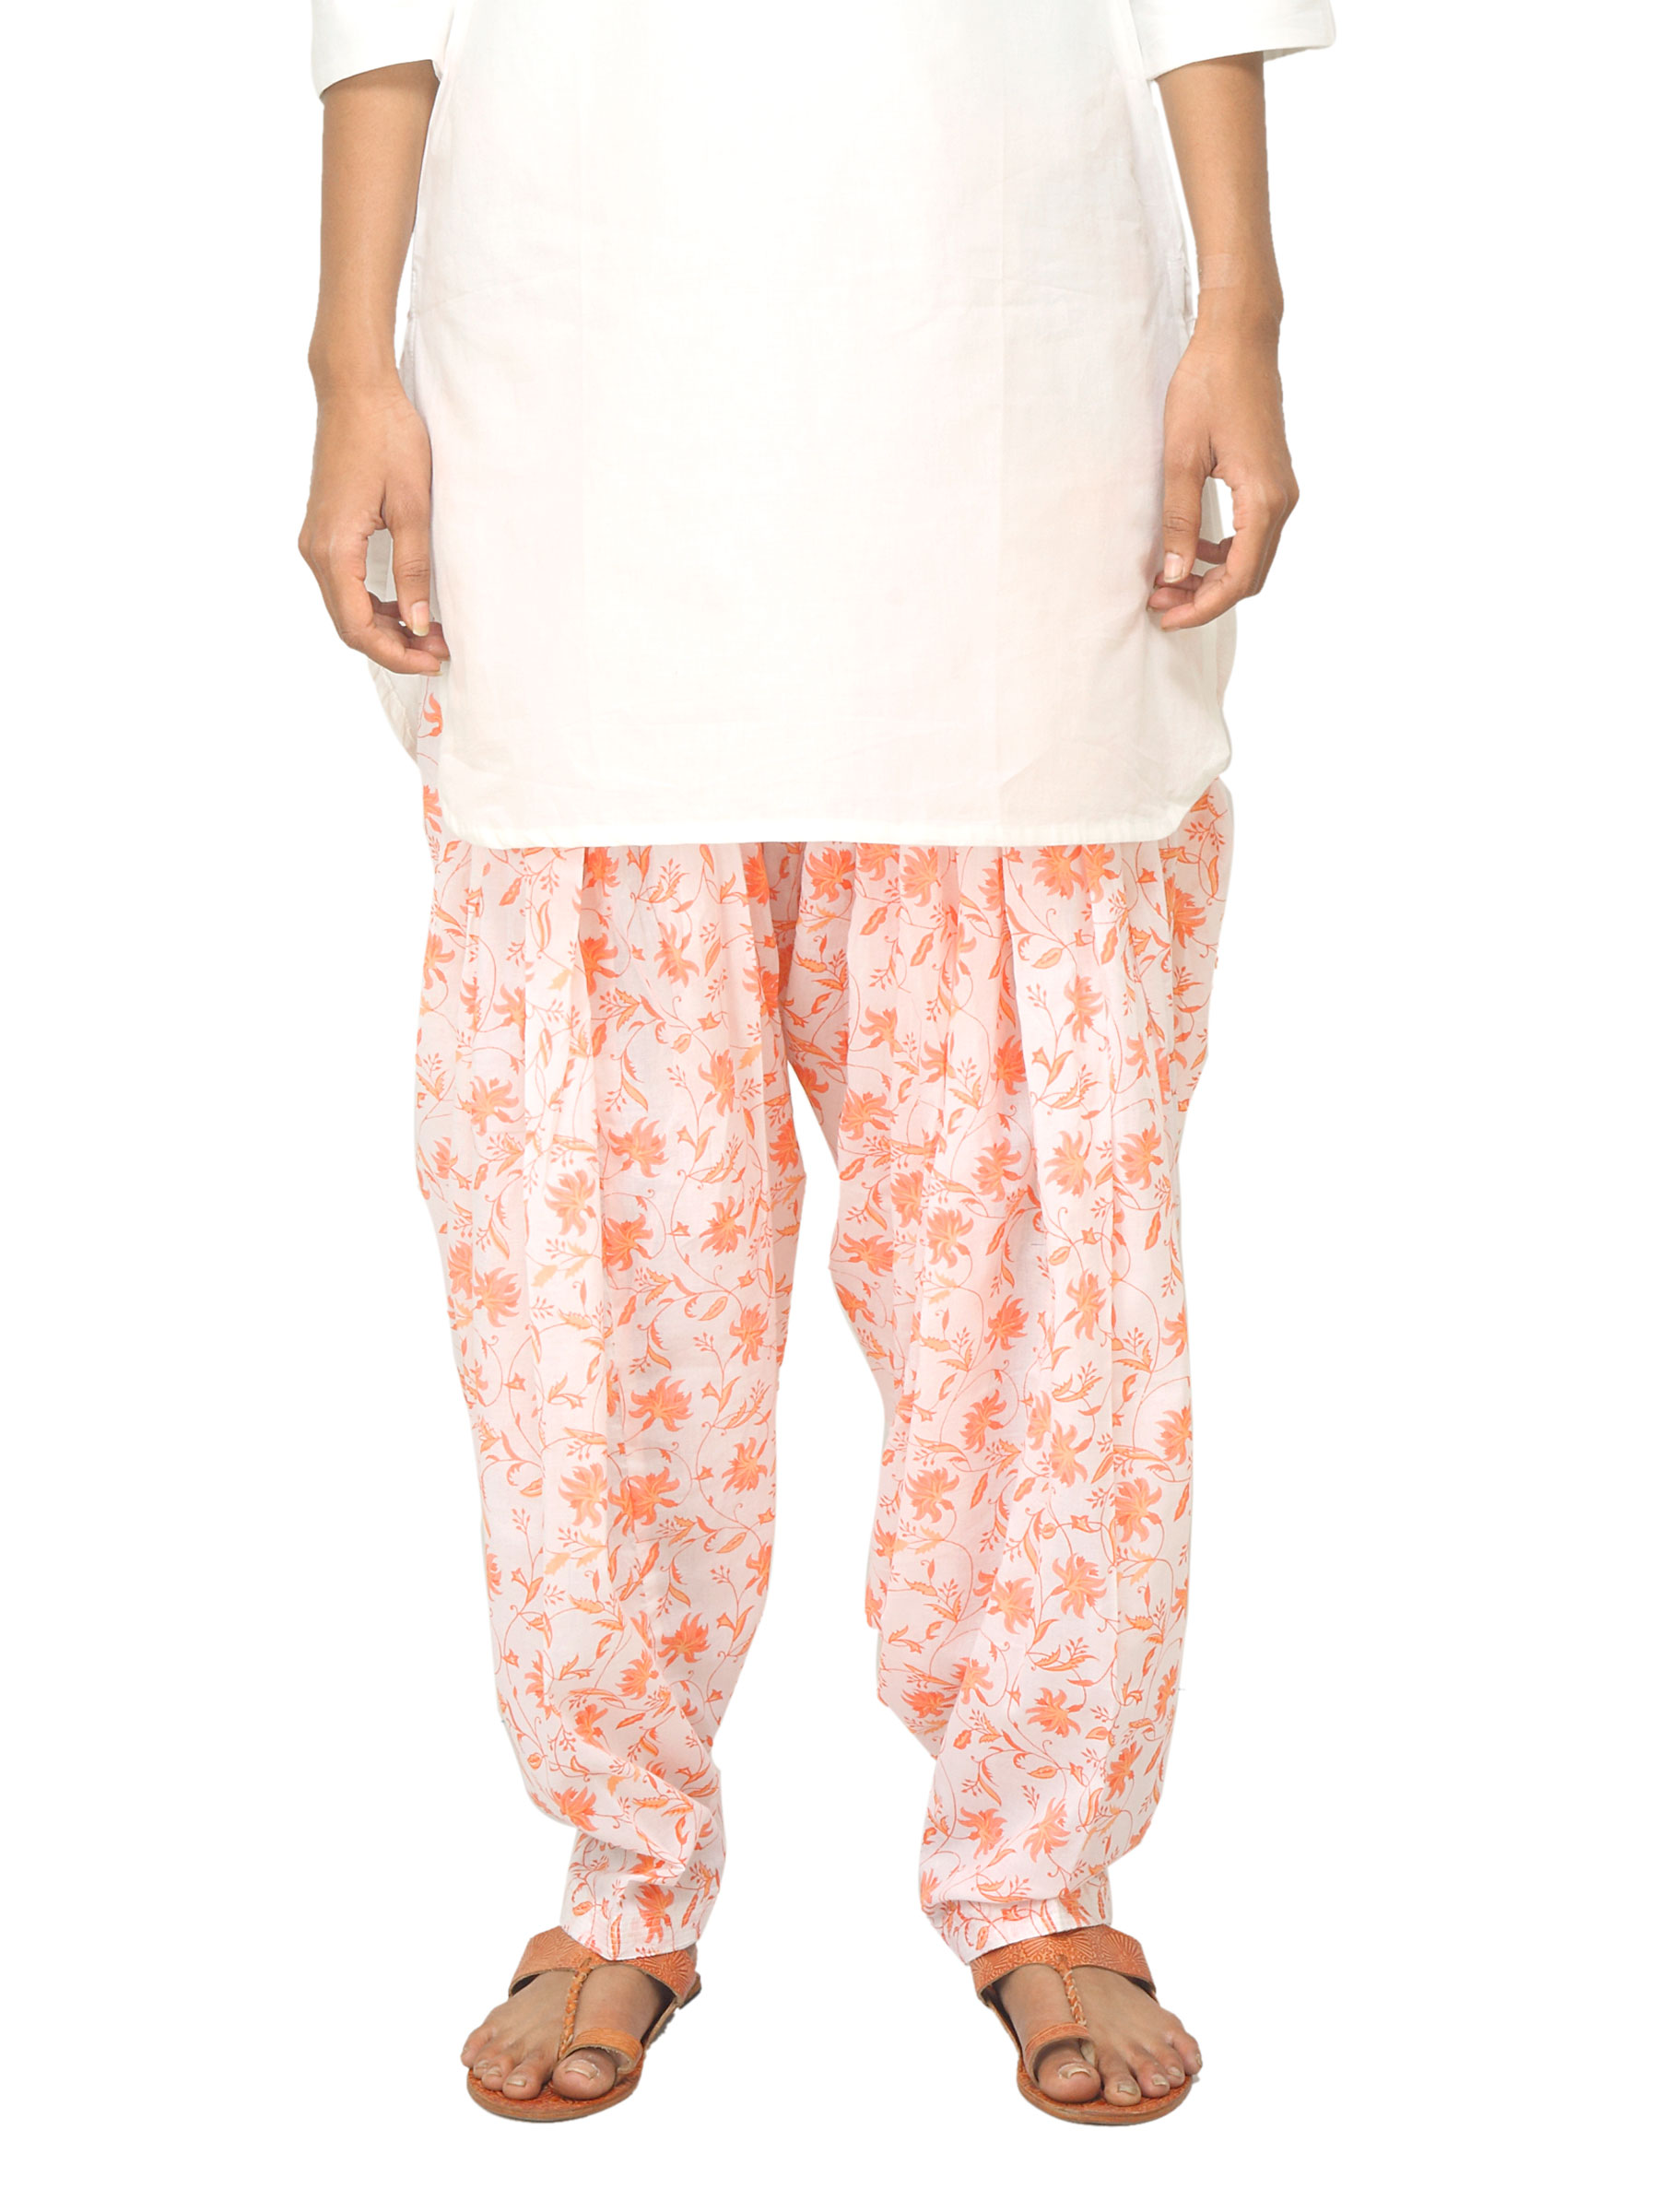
Fabindia Women Printed White & Orange Patiala
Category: Apparel / Bottomwear / Patiala
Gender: Women
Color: White
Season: Summer 2012
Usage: Ethnic